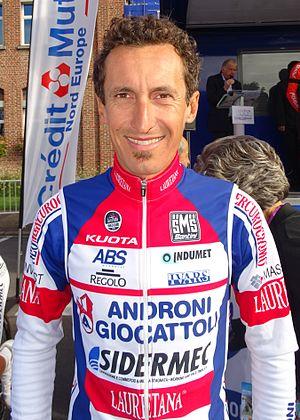
Reportage réalisé le dimanche 6 septembre à l'occasion du départ et de l'arrivée du Grand Prix de Fourmies 2015 à Fourmies, Nord-Pas-de-Calais, France.